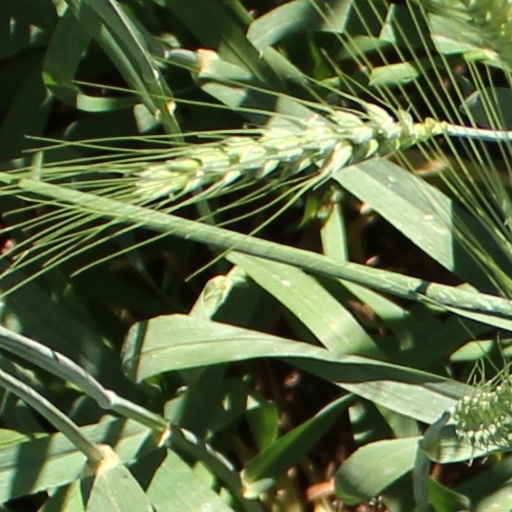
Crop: wheat